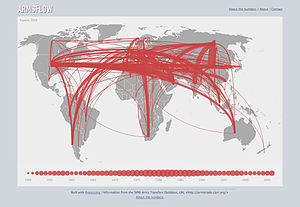
Krig / Se også
Det globale våbensalg 1950-2006.
Krig er en tilstand af væbnet konflikt mellem samfund eller stater, en tilstand normalt kendetegnet ved ekstremt agressive og voldelige handlinger, ødelæggelse og død. Krigsførelse er betegnelsen for de måder som krigshandlinger udføres på, hvad enten de udføres af regulære militære styrker eller mere irregulære militser. I total krig er krigsførelsen ikke begrænset til militære mål, men fører oftest til omfattende ødelæggelse og tab blandt civile. Det modsatte af krig er fred. Årsagerne til krig kan være et ønske om at erobre landområder, opnå adgang til råstoffer, historiske nationale stridigheder eller uoverensstemmelser om religion.